Culture of Cambodia

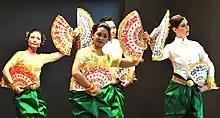
Khmer folk dance

Khmer classical dance is a form of Cambodian dance originally performed only for royalty. The dances have many elements in common with Thai classical dance. During the mid-20th century, it was introduced to the public, where it now remains a celebrated icon of Khmer culture, often being performed during public events, holidays, and for tourists visiting Cambodia. Khmer classical dance is famous for its use of the hands and feet to express emotion; there are 4,000 different gestures in this type of dance. Khmer classical dance, also known as the royal ballet of Cambodia, has been selected as one of UNESCO's Masterpieces of the Oral and Intangible Heritage of Humanity.